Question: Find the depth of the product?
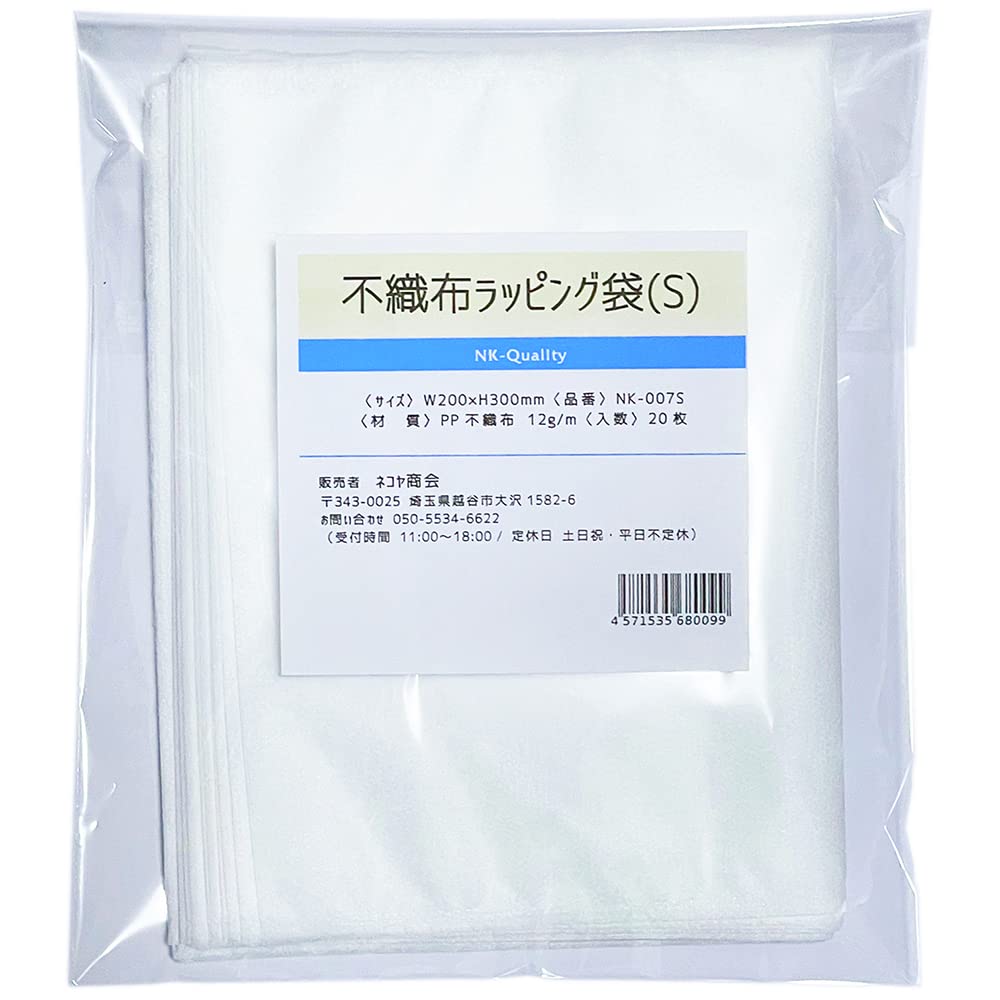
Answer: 300.0 millimetre